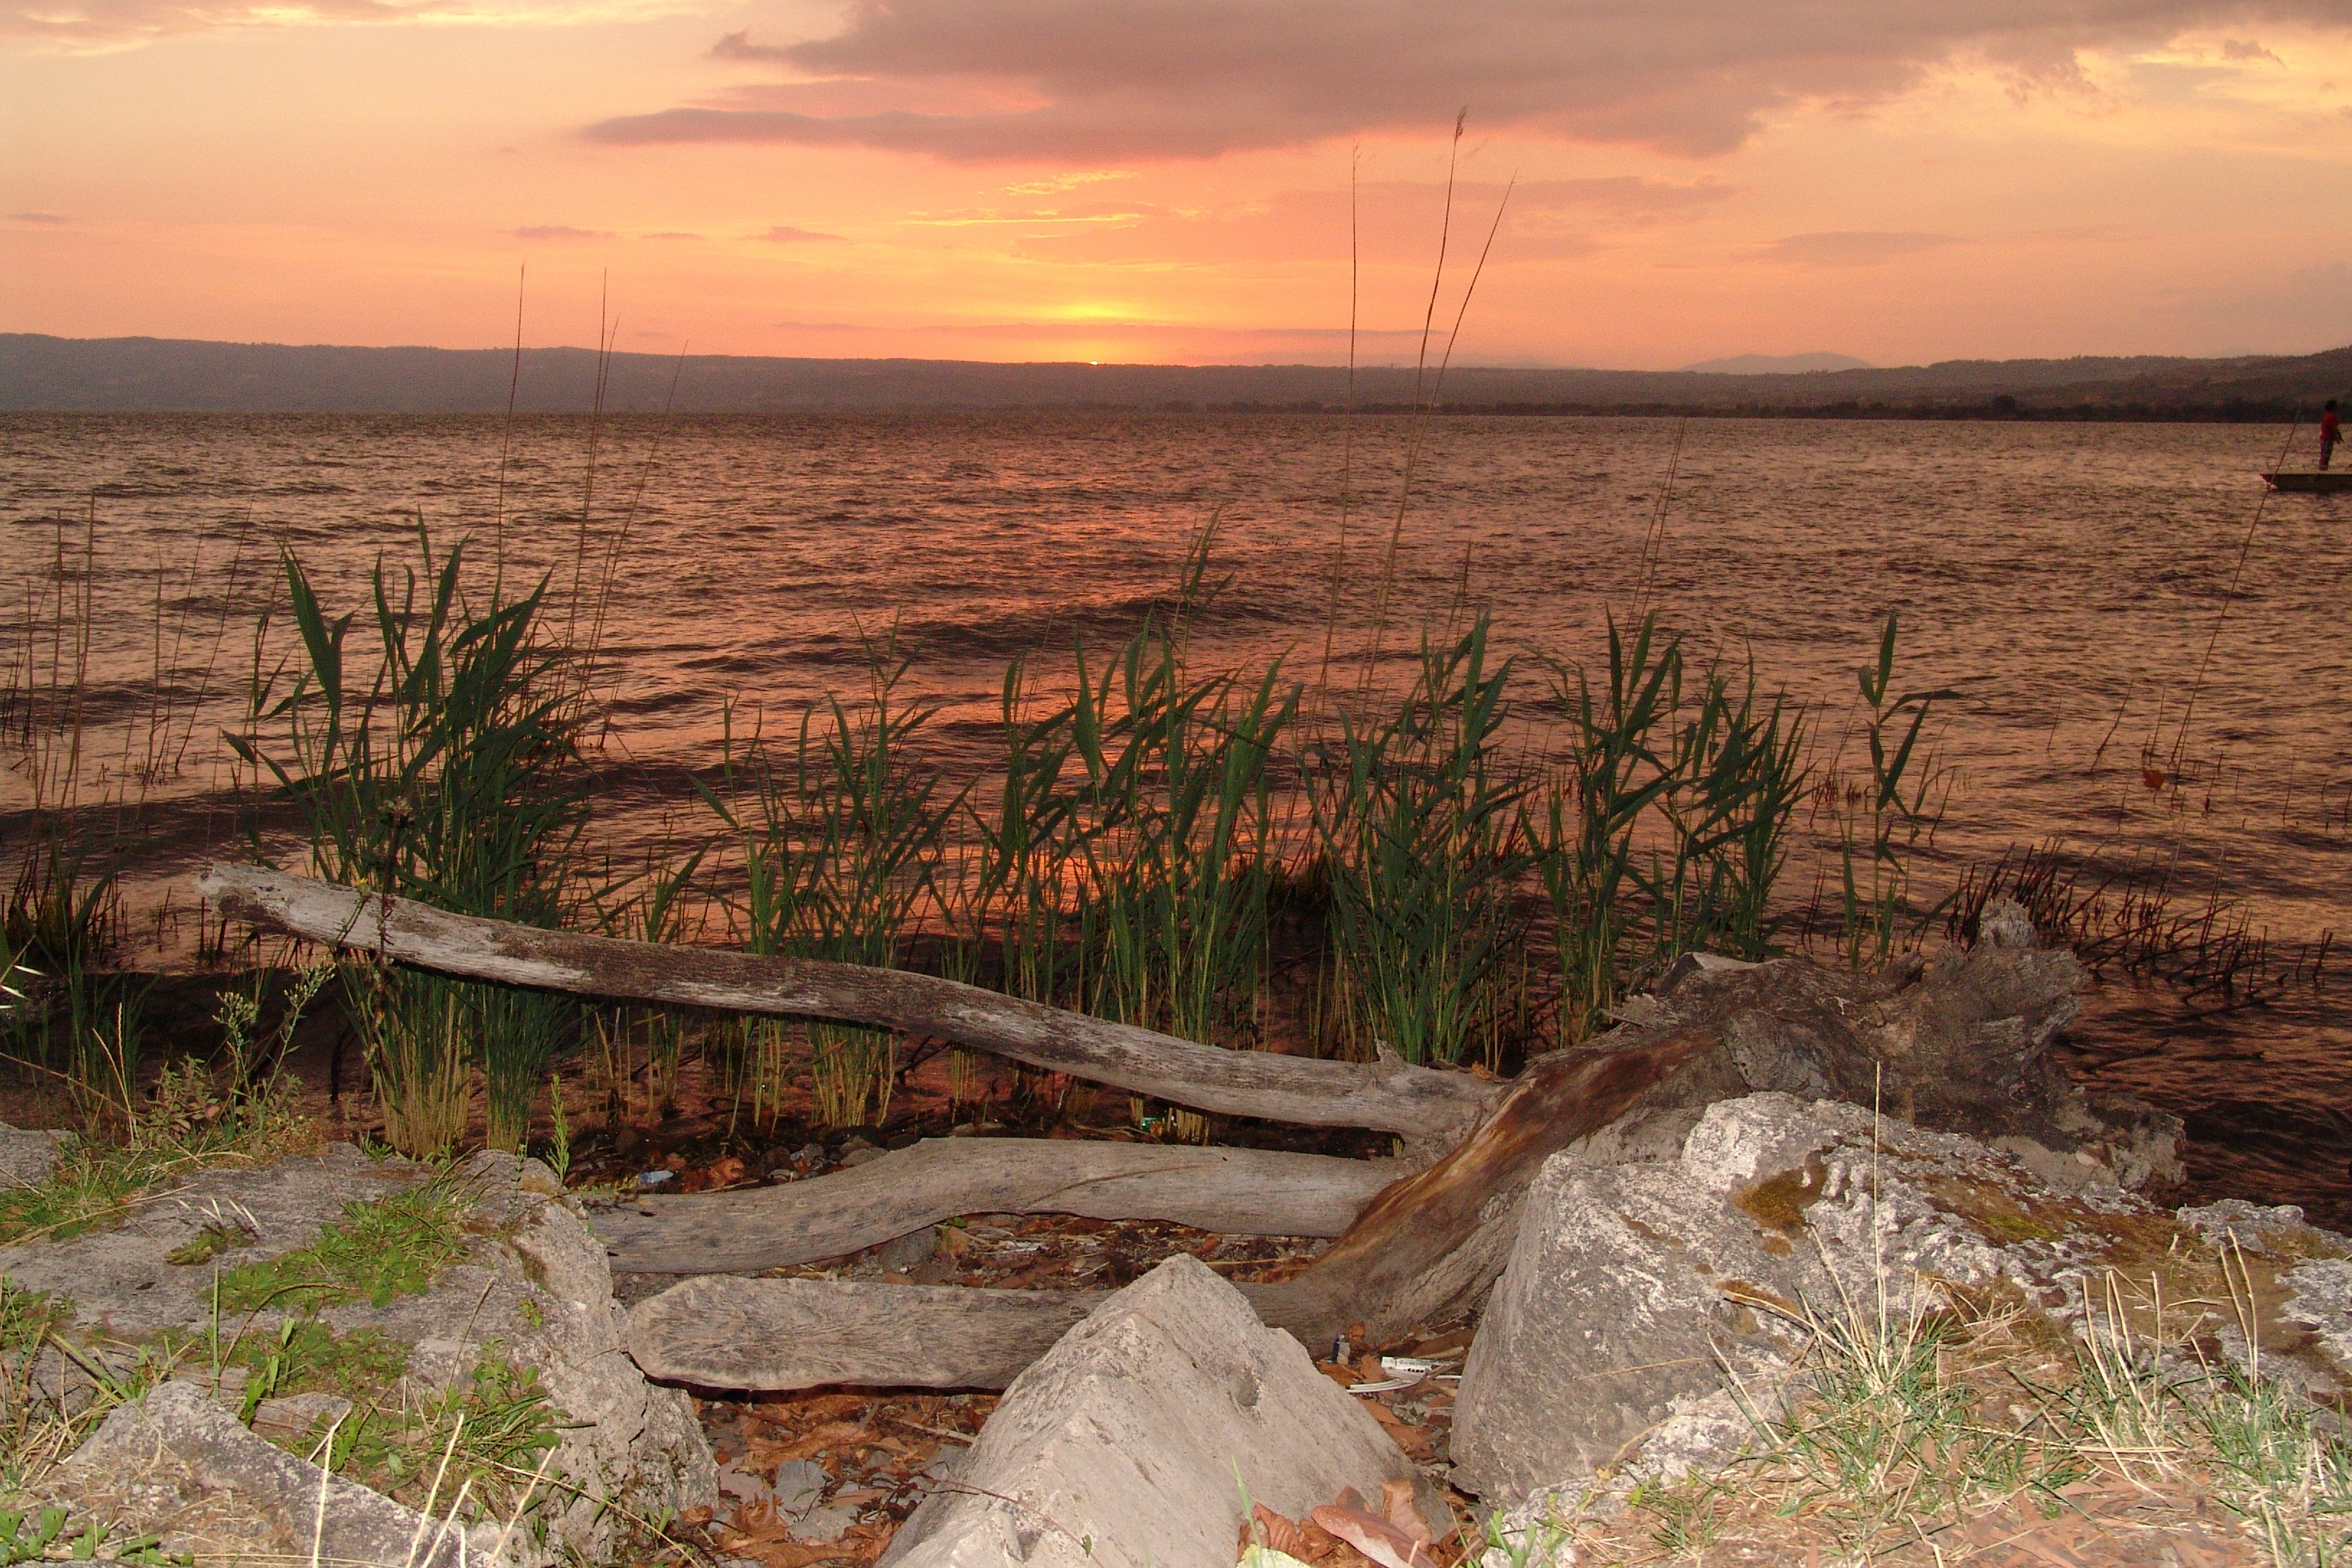
beach, sea, coast, sunset, shore, lake, reed, italy, wetland, habitat, mood, abendstimmung, lago di bolsena, natural environment